Consumer price index

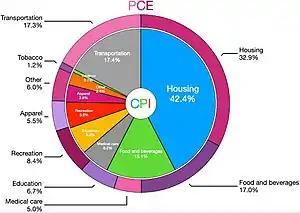
CPI vs PCE

Alternatively, the CPI can be performed as formula_3. The "updated cost" (i.e. the price of an item at a given year, e.g.: the price of bread today) is divided by that of the initial year (the price of bread in 1970), then multiplied by one hundred.